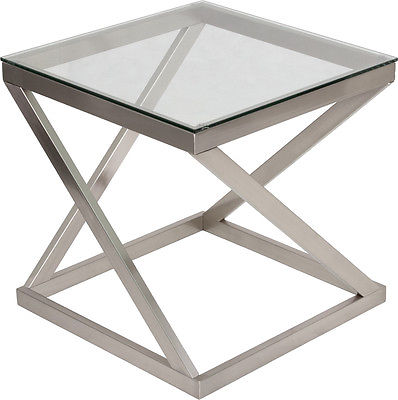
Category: table